The Wanters

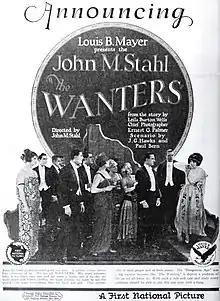
Advertisement

The Wanters is a 1923 American silent society drama film produced by Louis B. Mayer, directed by John M. Stahl and distributed by Associated First National Pictures, which became First National Pictures in 1924. The film stars Marie Prevost, Robert Ellis, and Norma Shearer.